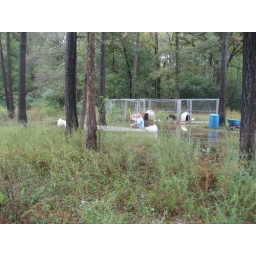
Phillip navigating the canoe in the water near the dog kennels. Normally this is dry...not really &amp;quot;high ground&amp;quot; but dry.